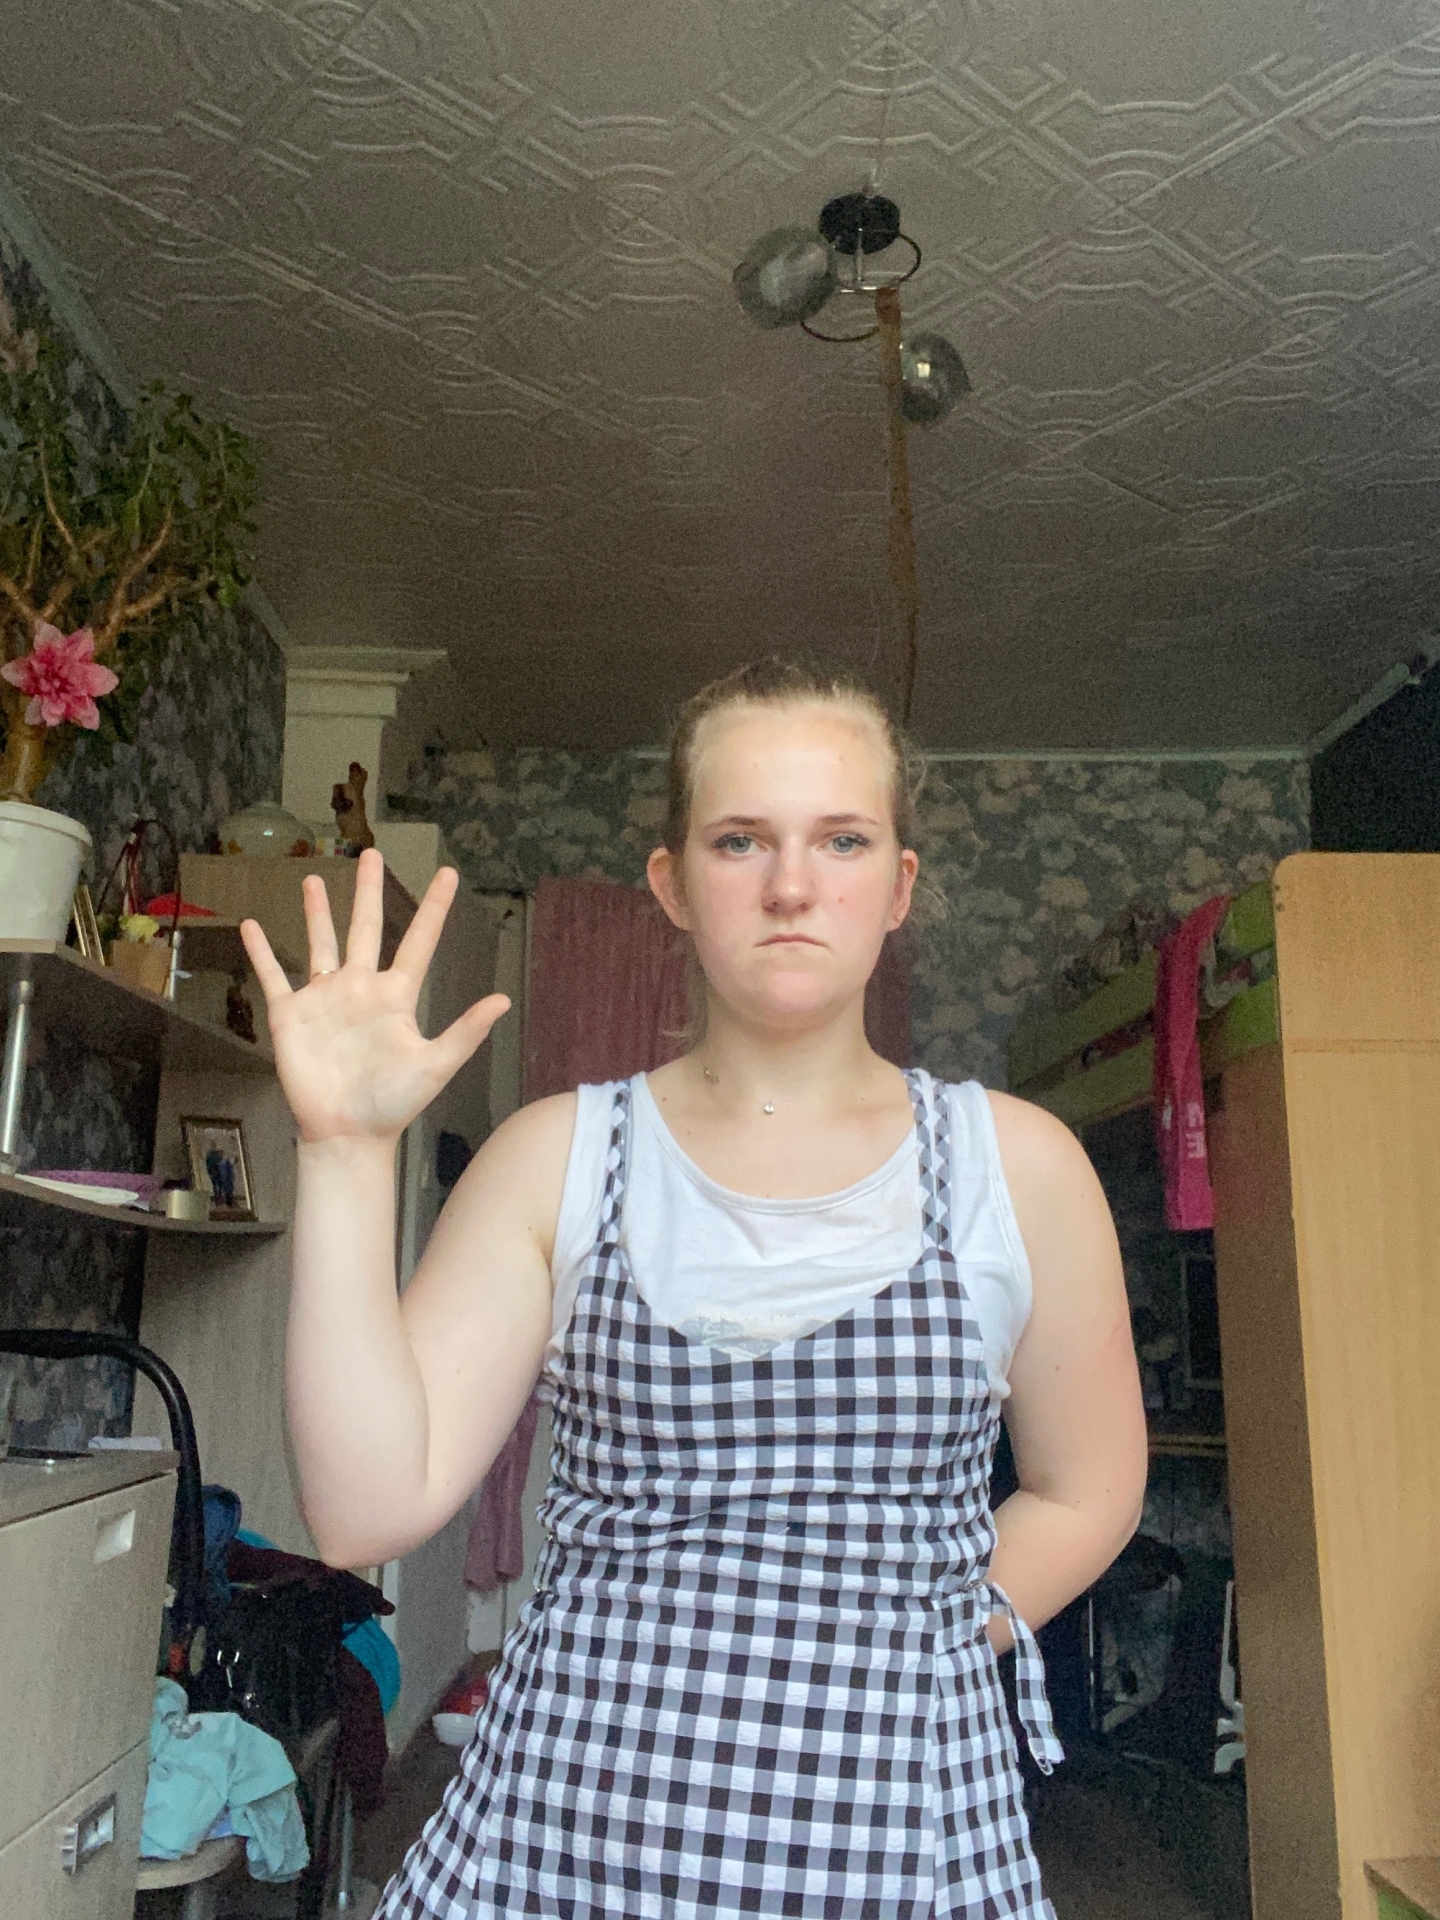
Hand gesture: palm